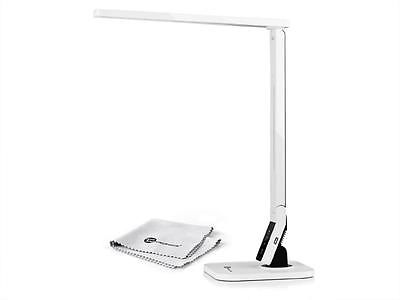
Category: lamp